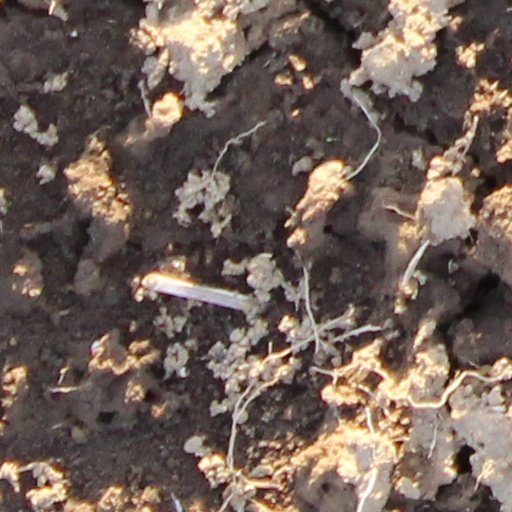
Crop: wheat